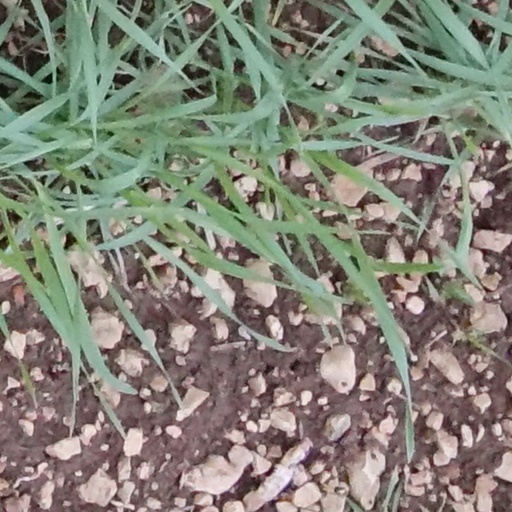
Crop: wheat